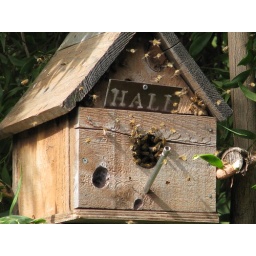
I like the bees flying right in front of house